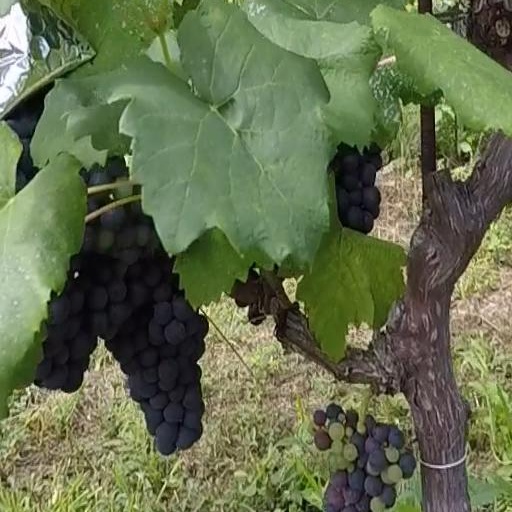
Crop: grape